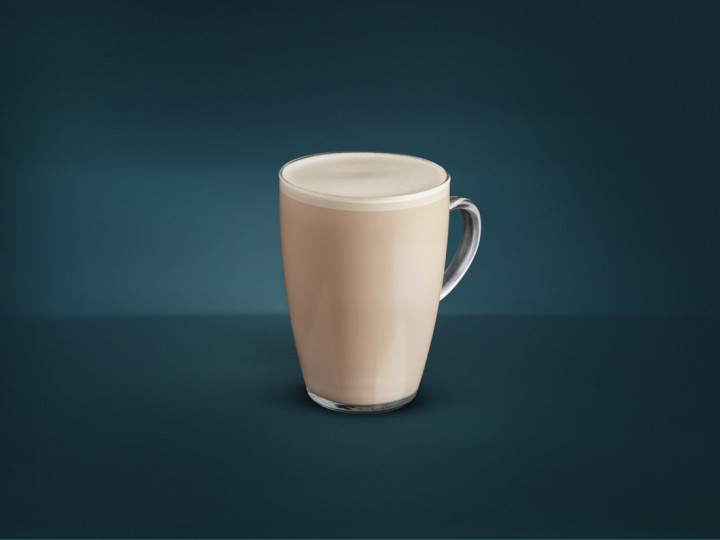
Dish: chai